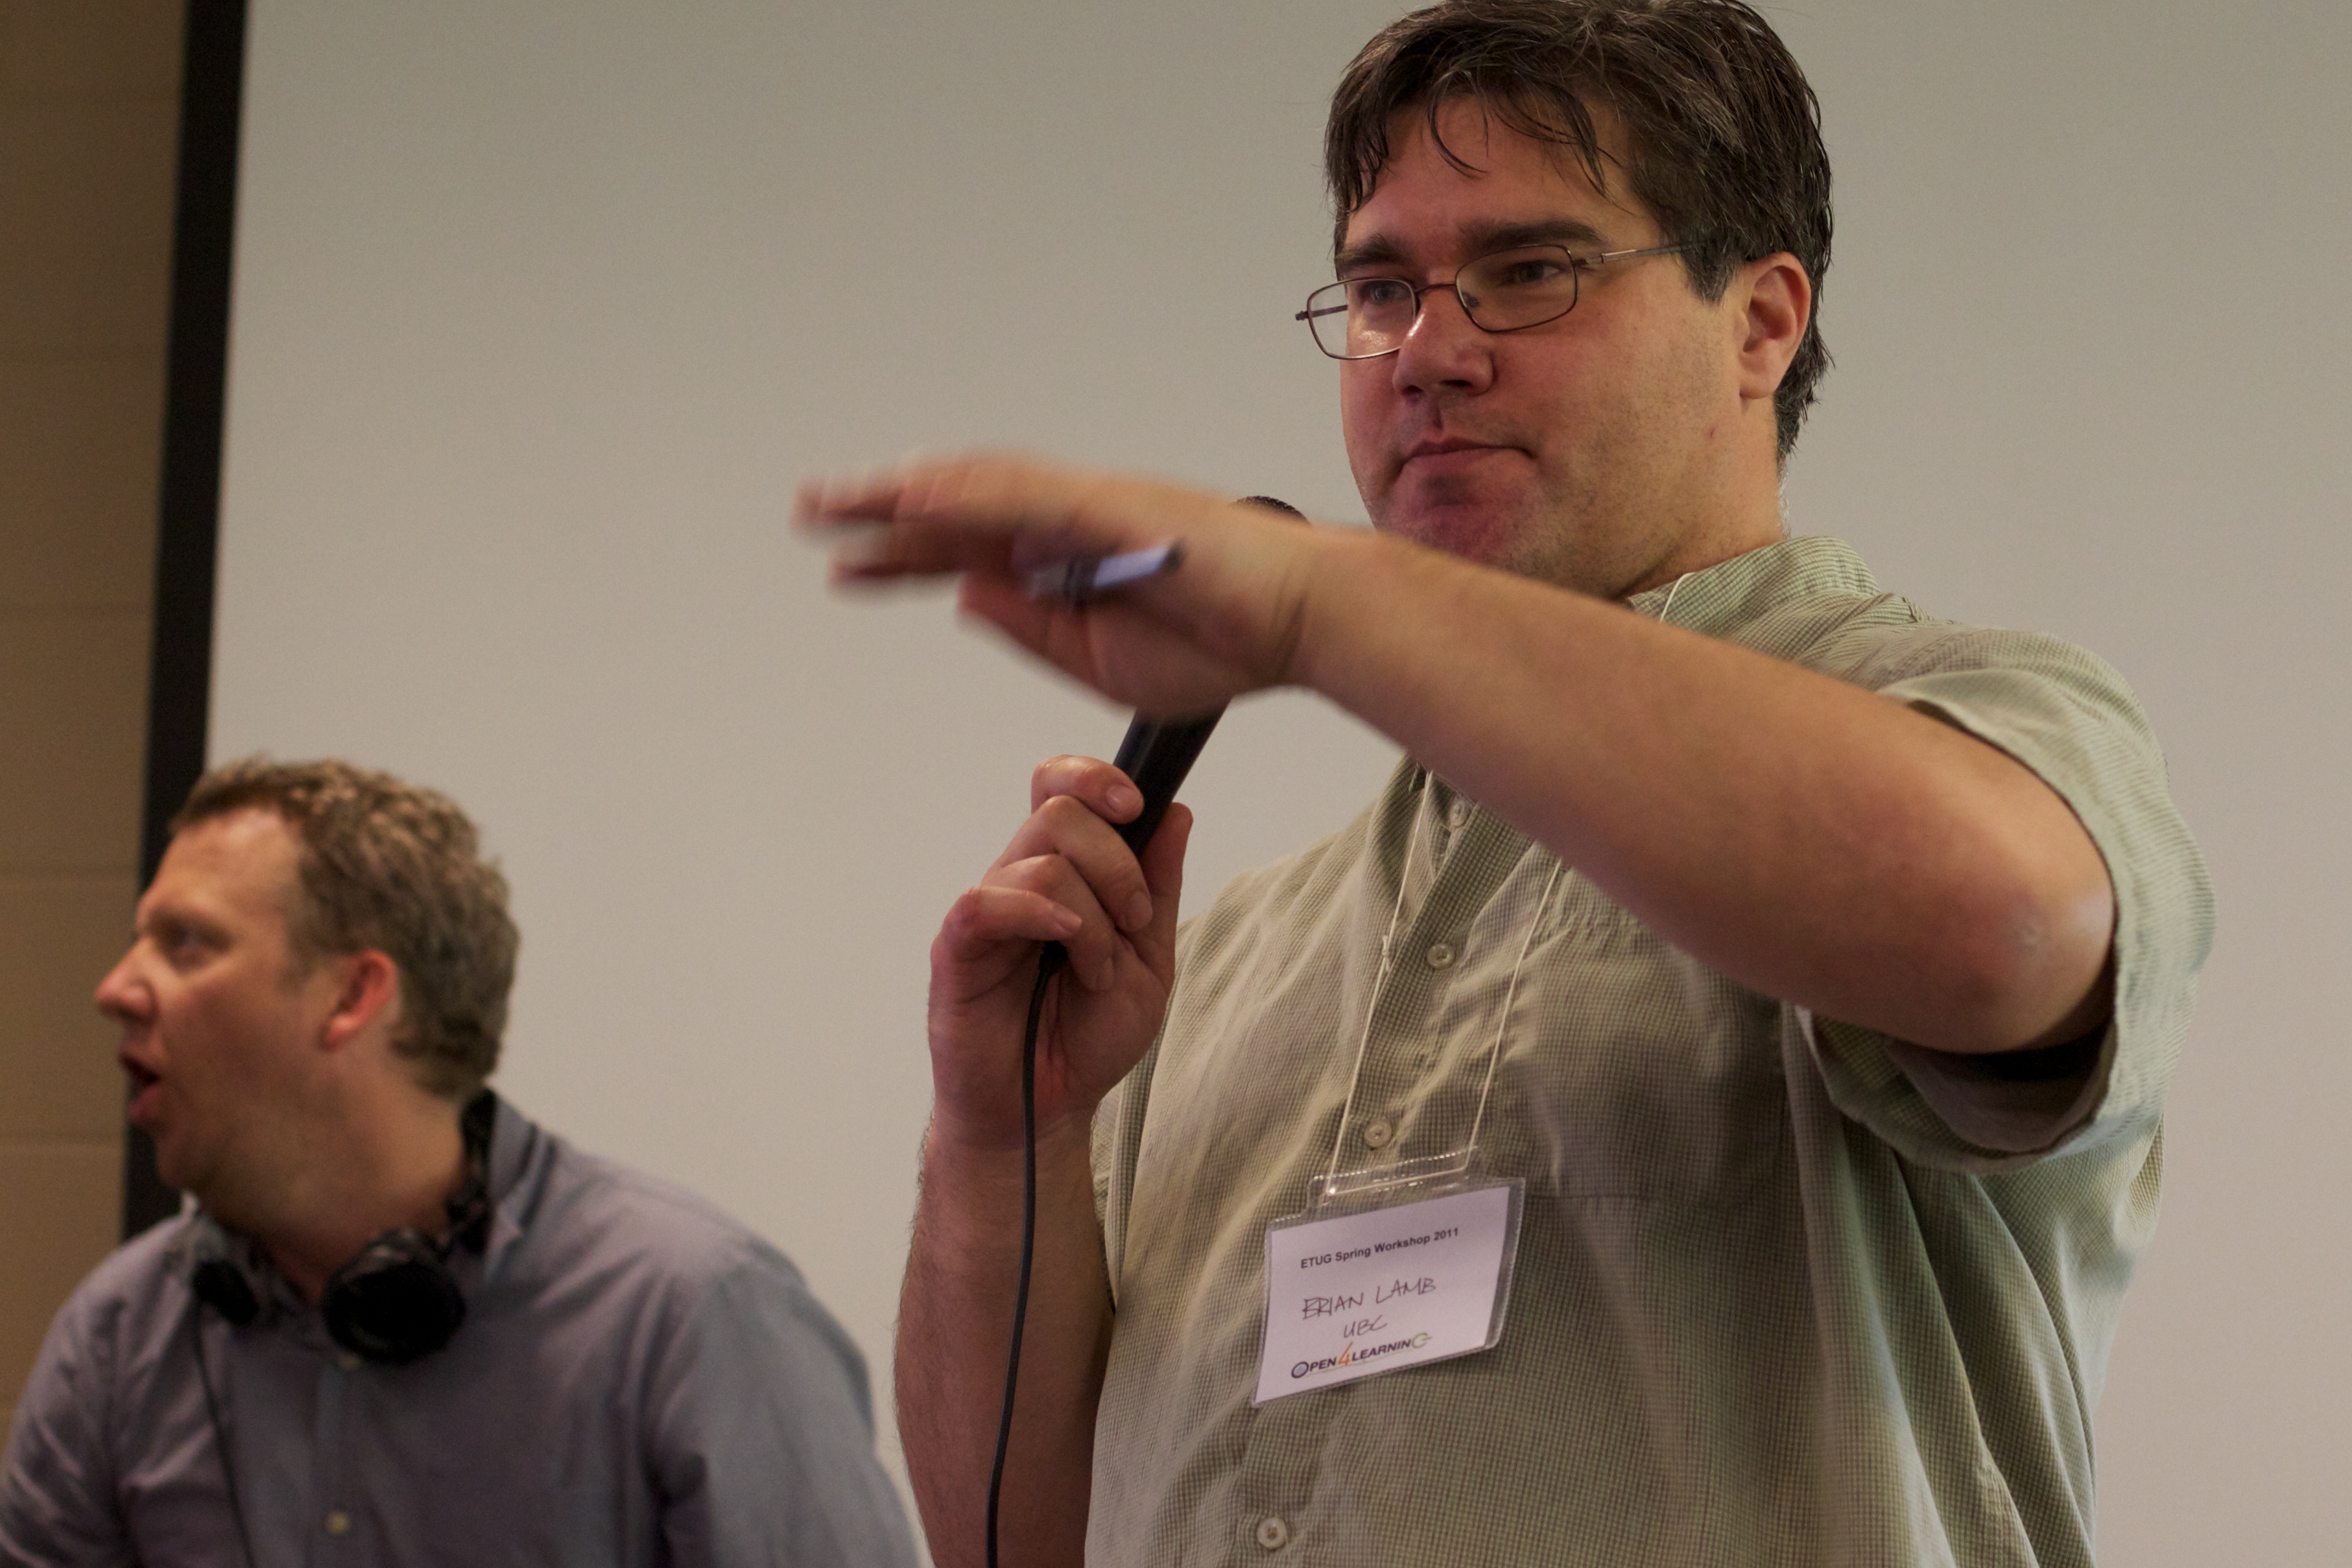
person, lecture, etug, hurleylounge, sense, facial hair